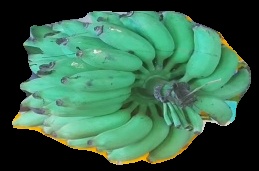
Variety: elakki-bale
Grade: grade2